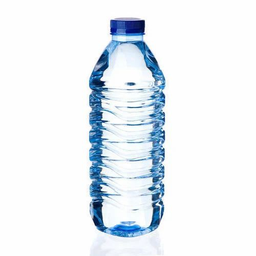
Label: plastic